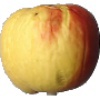
Label: Apple Red Yellow 1